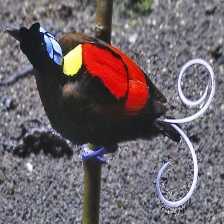
Species: WILSONS BIRD OF PARADISE
Scientific name: CICINNURUS RESPUBLICA